Iranian National Jewels

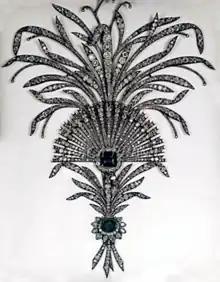
An elaborate diamond and emerald Aigrette, set in silver. Part of the Iranian Crown Jewels.

The Iranian National Jewels ("Javāherāt-e Melli-ye Irān"), originally the Iranian Crown Jewels ("Javāherāt-e Saltanati-ye Irān"), include elaborate crowns, thirty tiaras, and numerous aigrettes, a dozen bejeweled swords and shields, a number of unset precious gems, numerous plates and other dining services cast in precious metals and encrusted with gems, and several other more unusual items (such as a large golden globe with the oceans made of emeralds) collected or worn by the Iranian monarchs from the 16th century (Safavid Iran) and on. The collection is housed at the Treasury of National Jewels, situated inside the Central Bank of Iran on Tehran's Ferdowsi Street.